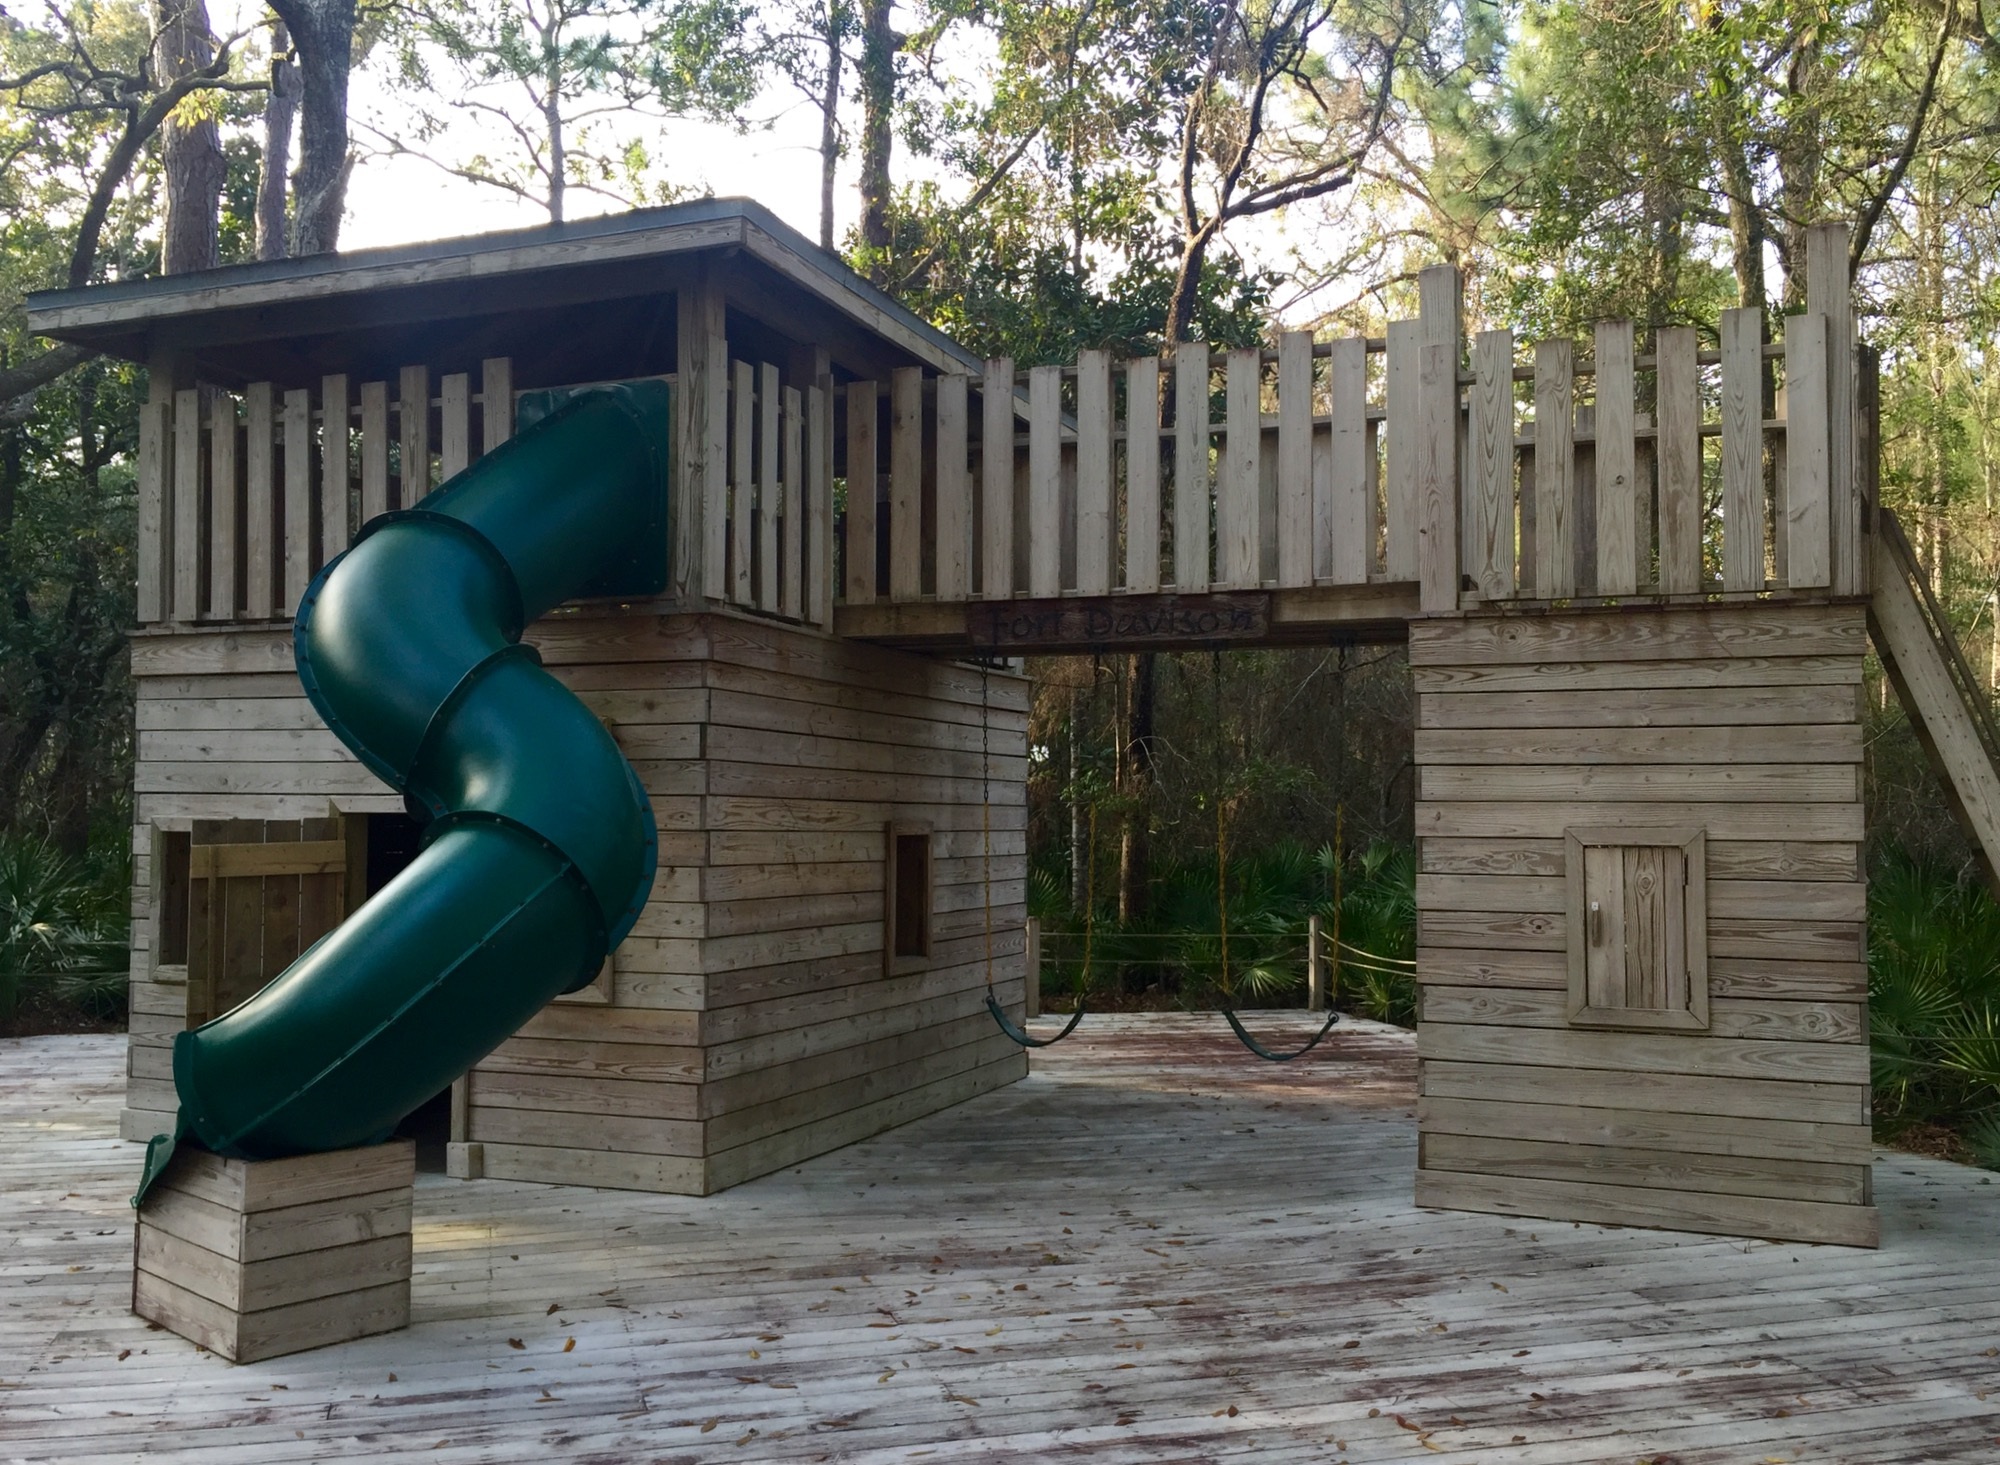
tree, nature, deck, wood, play, house, adventure, city, home, summer, recreation, green, cottage, park, backyard, brown, empty, exterior, climbing, leisure, childhood, public space, activity, outdoors, fun, playground, wooden, swings, estate, slide, amusement, yard, treehouse, for kids, wood deck, outdoor structure, outdoor play equipment